Ulyanovsk State Pedagogical University

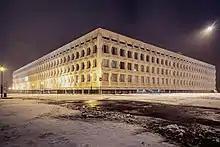
Ulyanovsk State Pedagogical University main building

Ilya Ulyanov State Pedagogical University is a major higher education and research institution in Ulyanovsk. It was established in 1932.